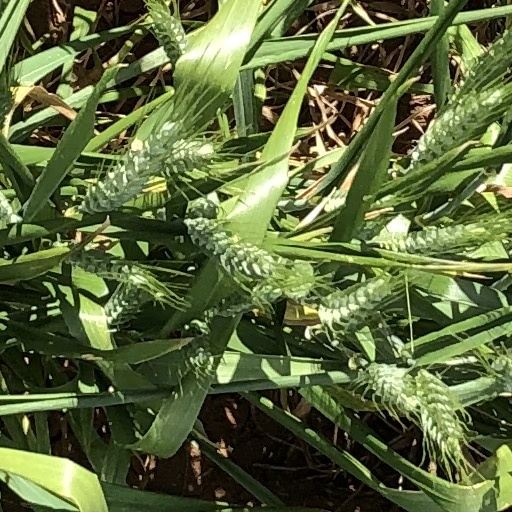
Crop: wheat